Mother Funders

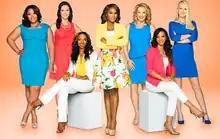
The cast of "Mother Funders"

In Australia, the preview special premiered on June 22, 2015, on Arena.